Minister of Foreign Affairs (Marshall Islands)

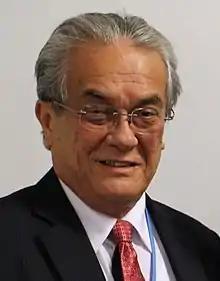
Tony deBrum, the first and longest-serving Minister of Foreign Affairs of the Marshall Islands

This is a list of foreign ministers of the Marshall Islands.